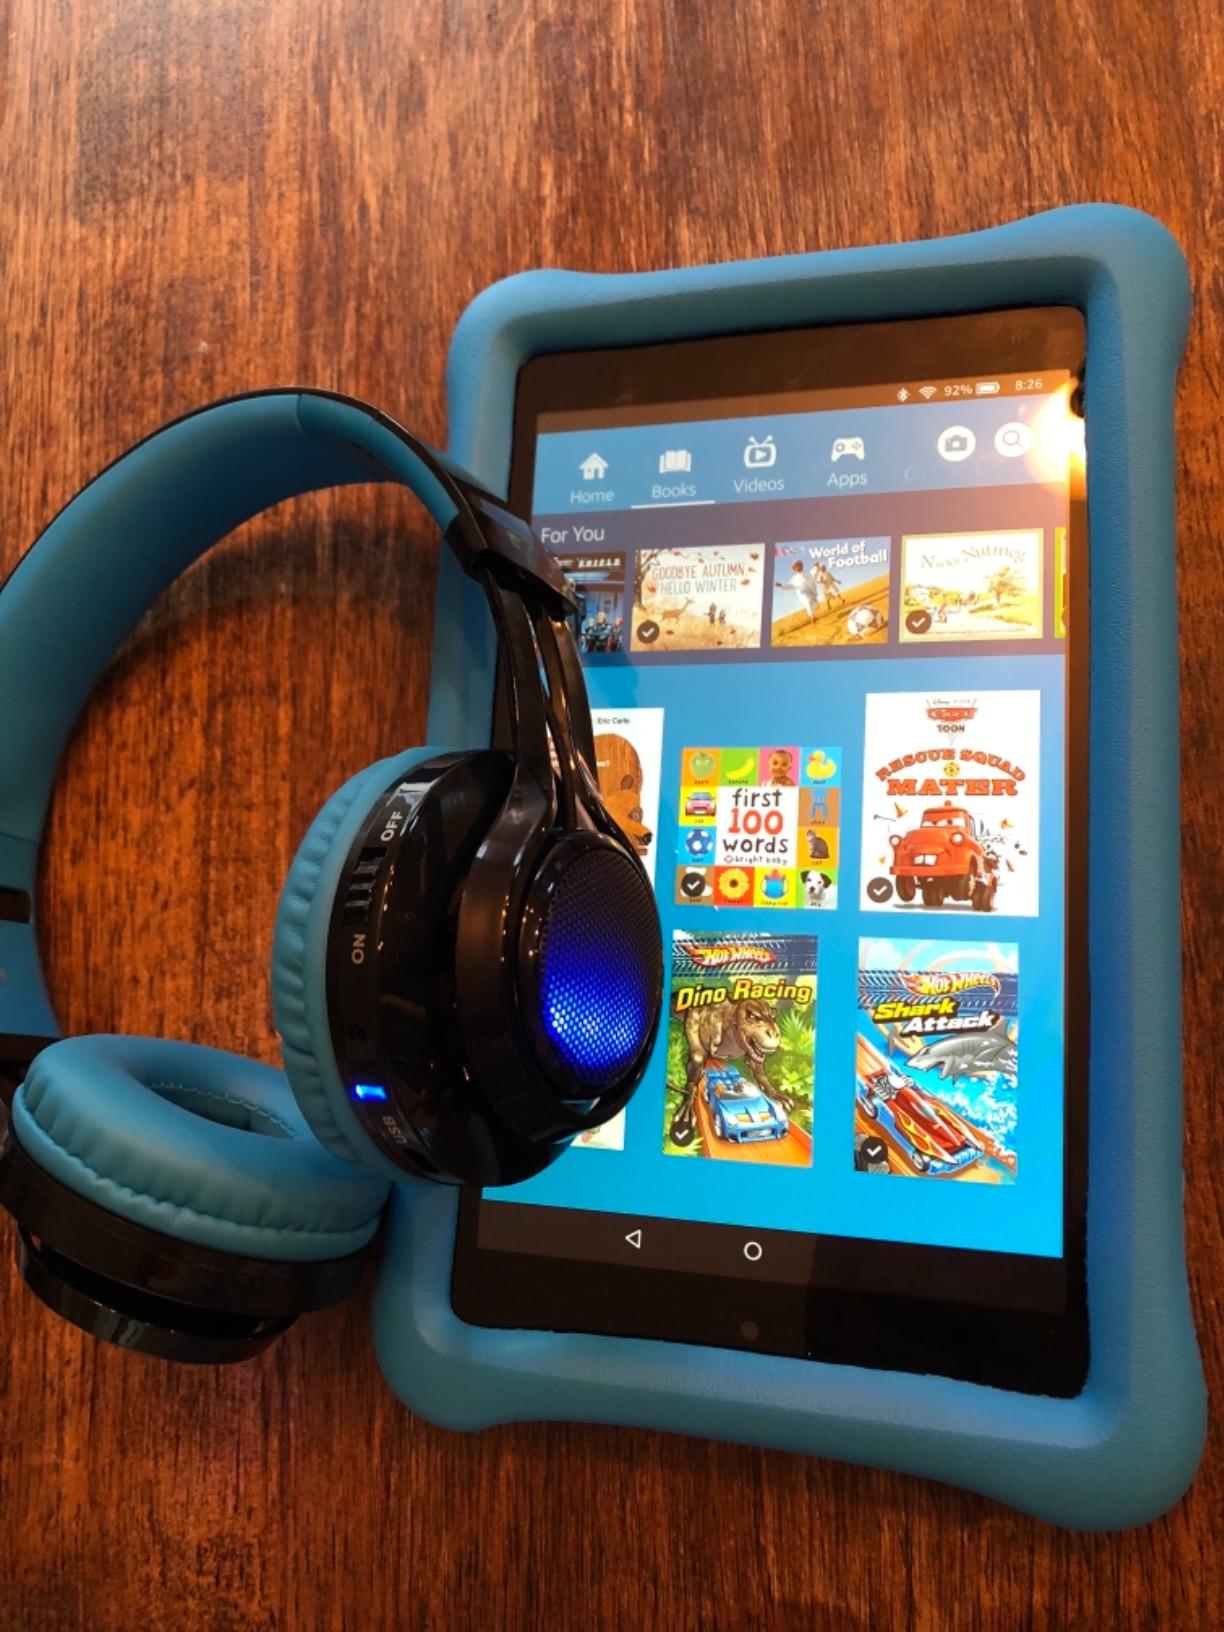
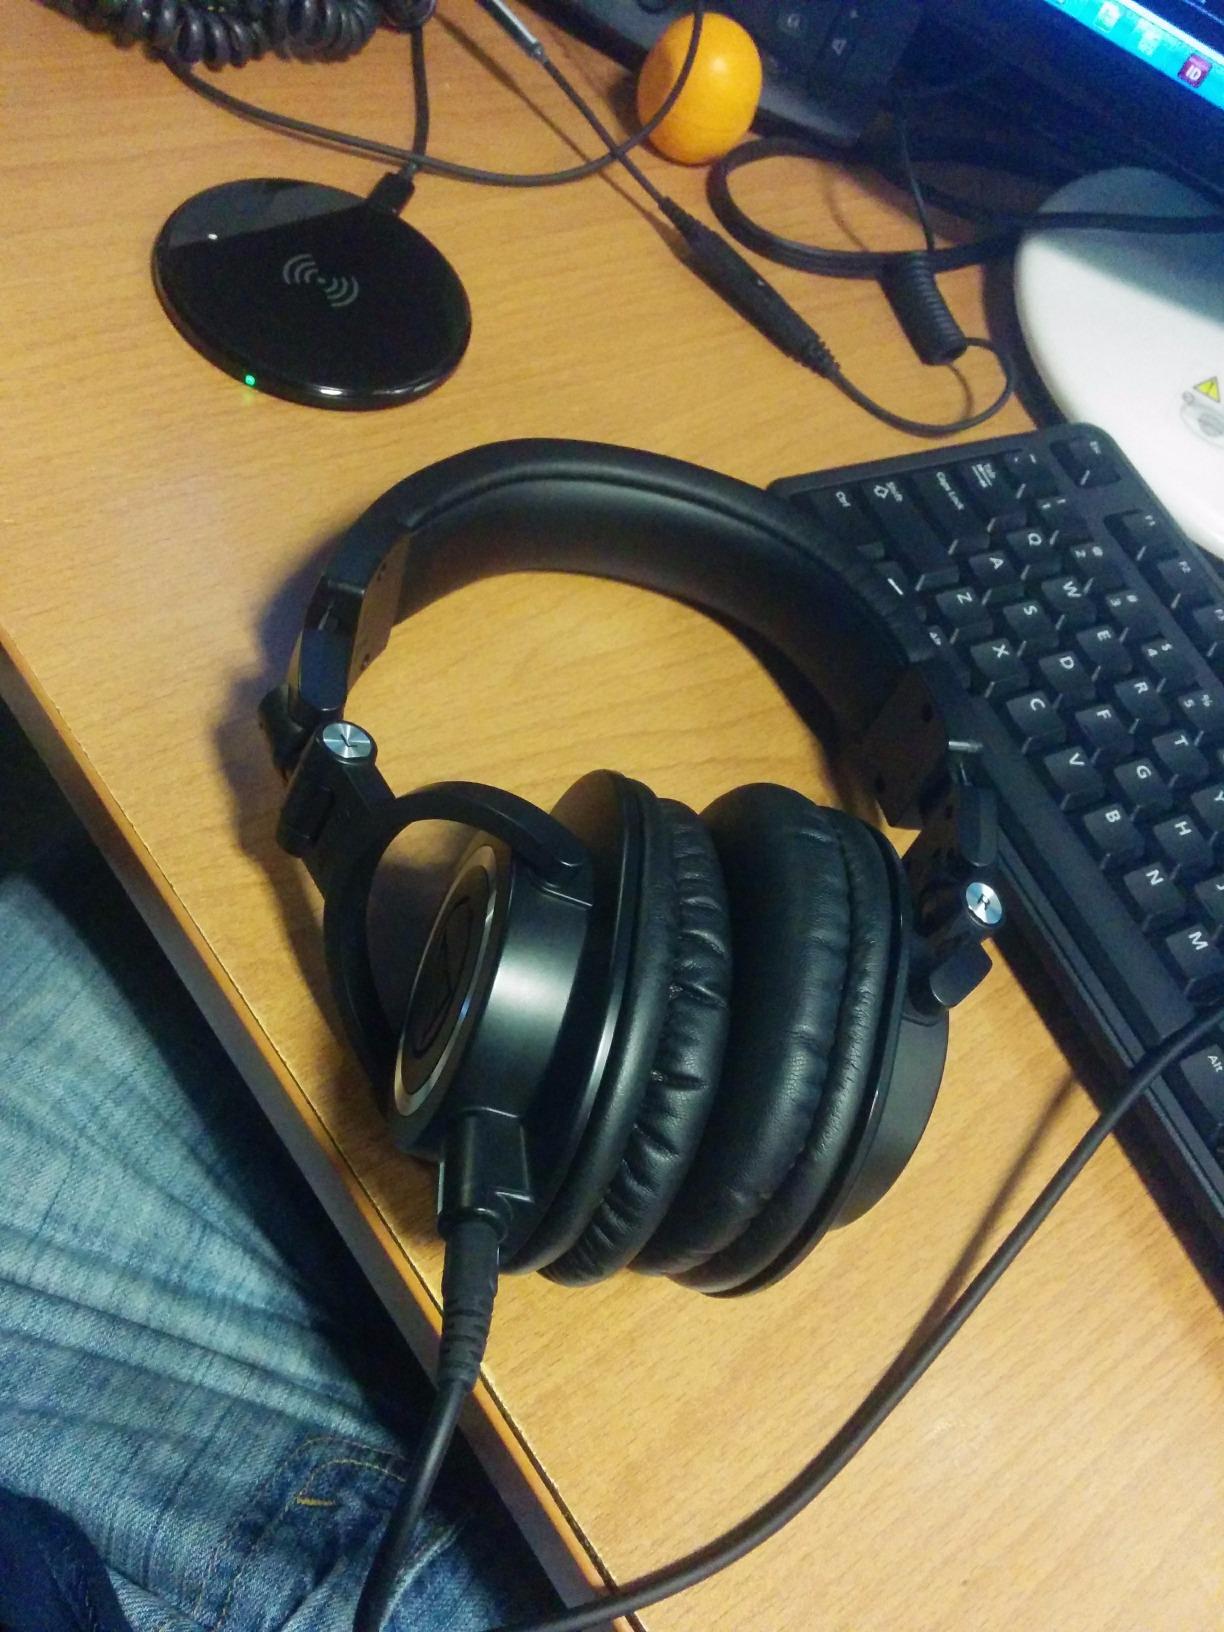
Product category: headphones
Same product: no